Scheveningen system

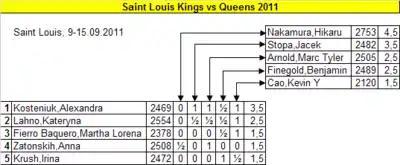
Final standings of "Kings vs. Queens 2011", tournament under Scheveningen system.

The Scheveningen system is a method of organizing a chess match between two teams. Each player on one team plays each player on the other team. The team with the highest number of games won is the winner. This system was a popular way to create title norm opportunities. However, effective from March 2024, it is no longer be possible to achieve title norms from Scheveningen tournaments.